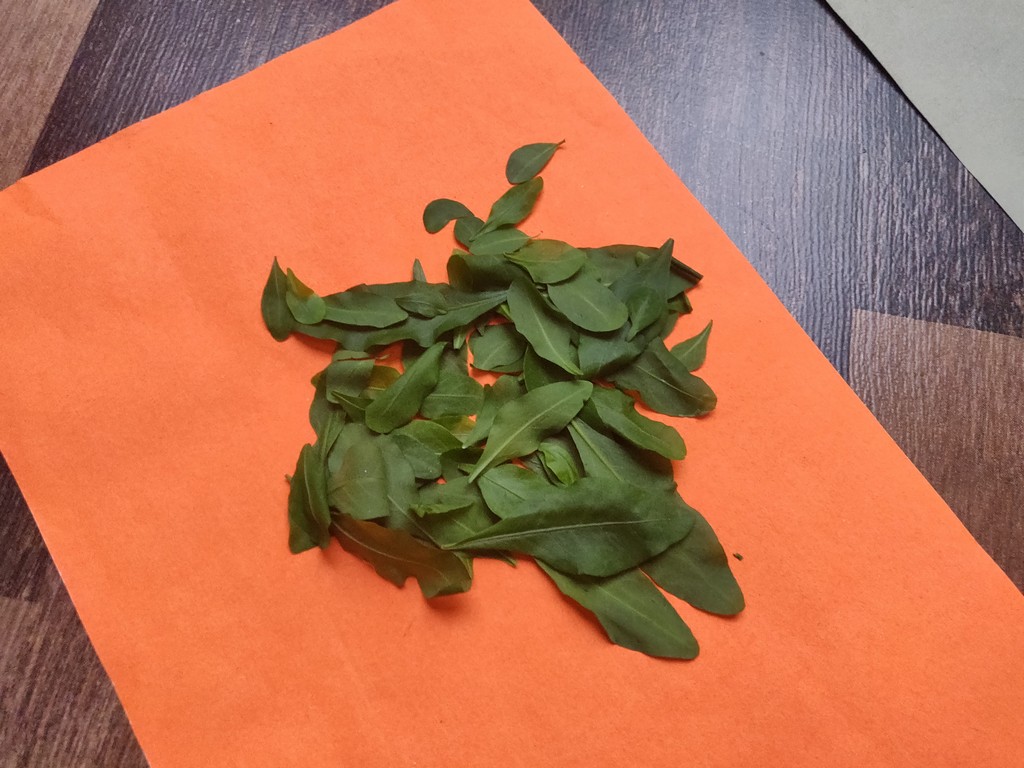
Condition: Healthy
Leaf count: multiple
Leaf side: unknown